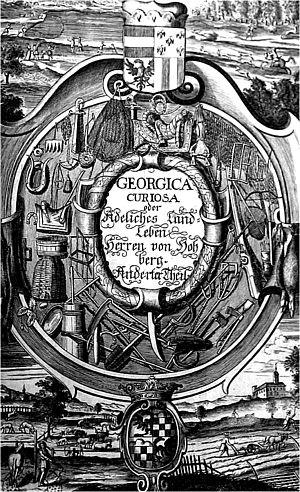
Les Georgica curiosa sont un manuel encyclopédique en allemand consacré à tous les aspects de l'économie domestique et de l'agriculture tels qu'on les concevait au XVIIᵉ siècle ; ils constituent un temps fort de la Hausväterliteratur, un genre littéraire destiné aux propriétaires de domaines de langue allemande. Son auteur est l'aristocrate terrien autrichien Wolf Helmhardt von Hohberg.